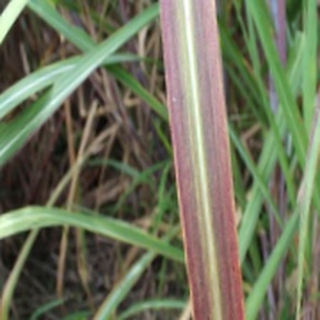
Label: sugarcane_bacterial_blight